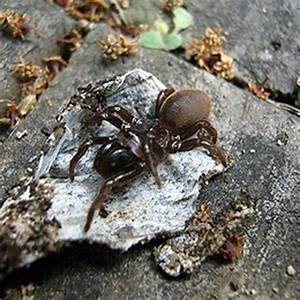
Label: spider